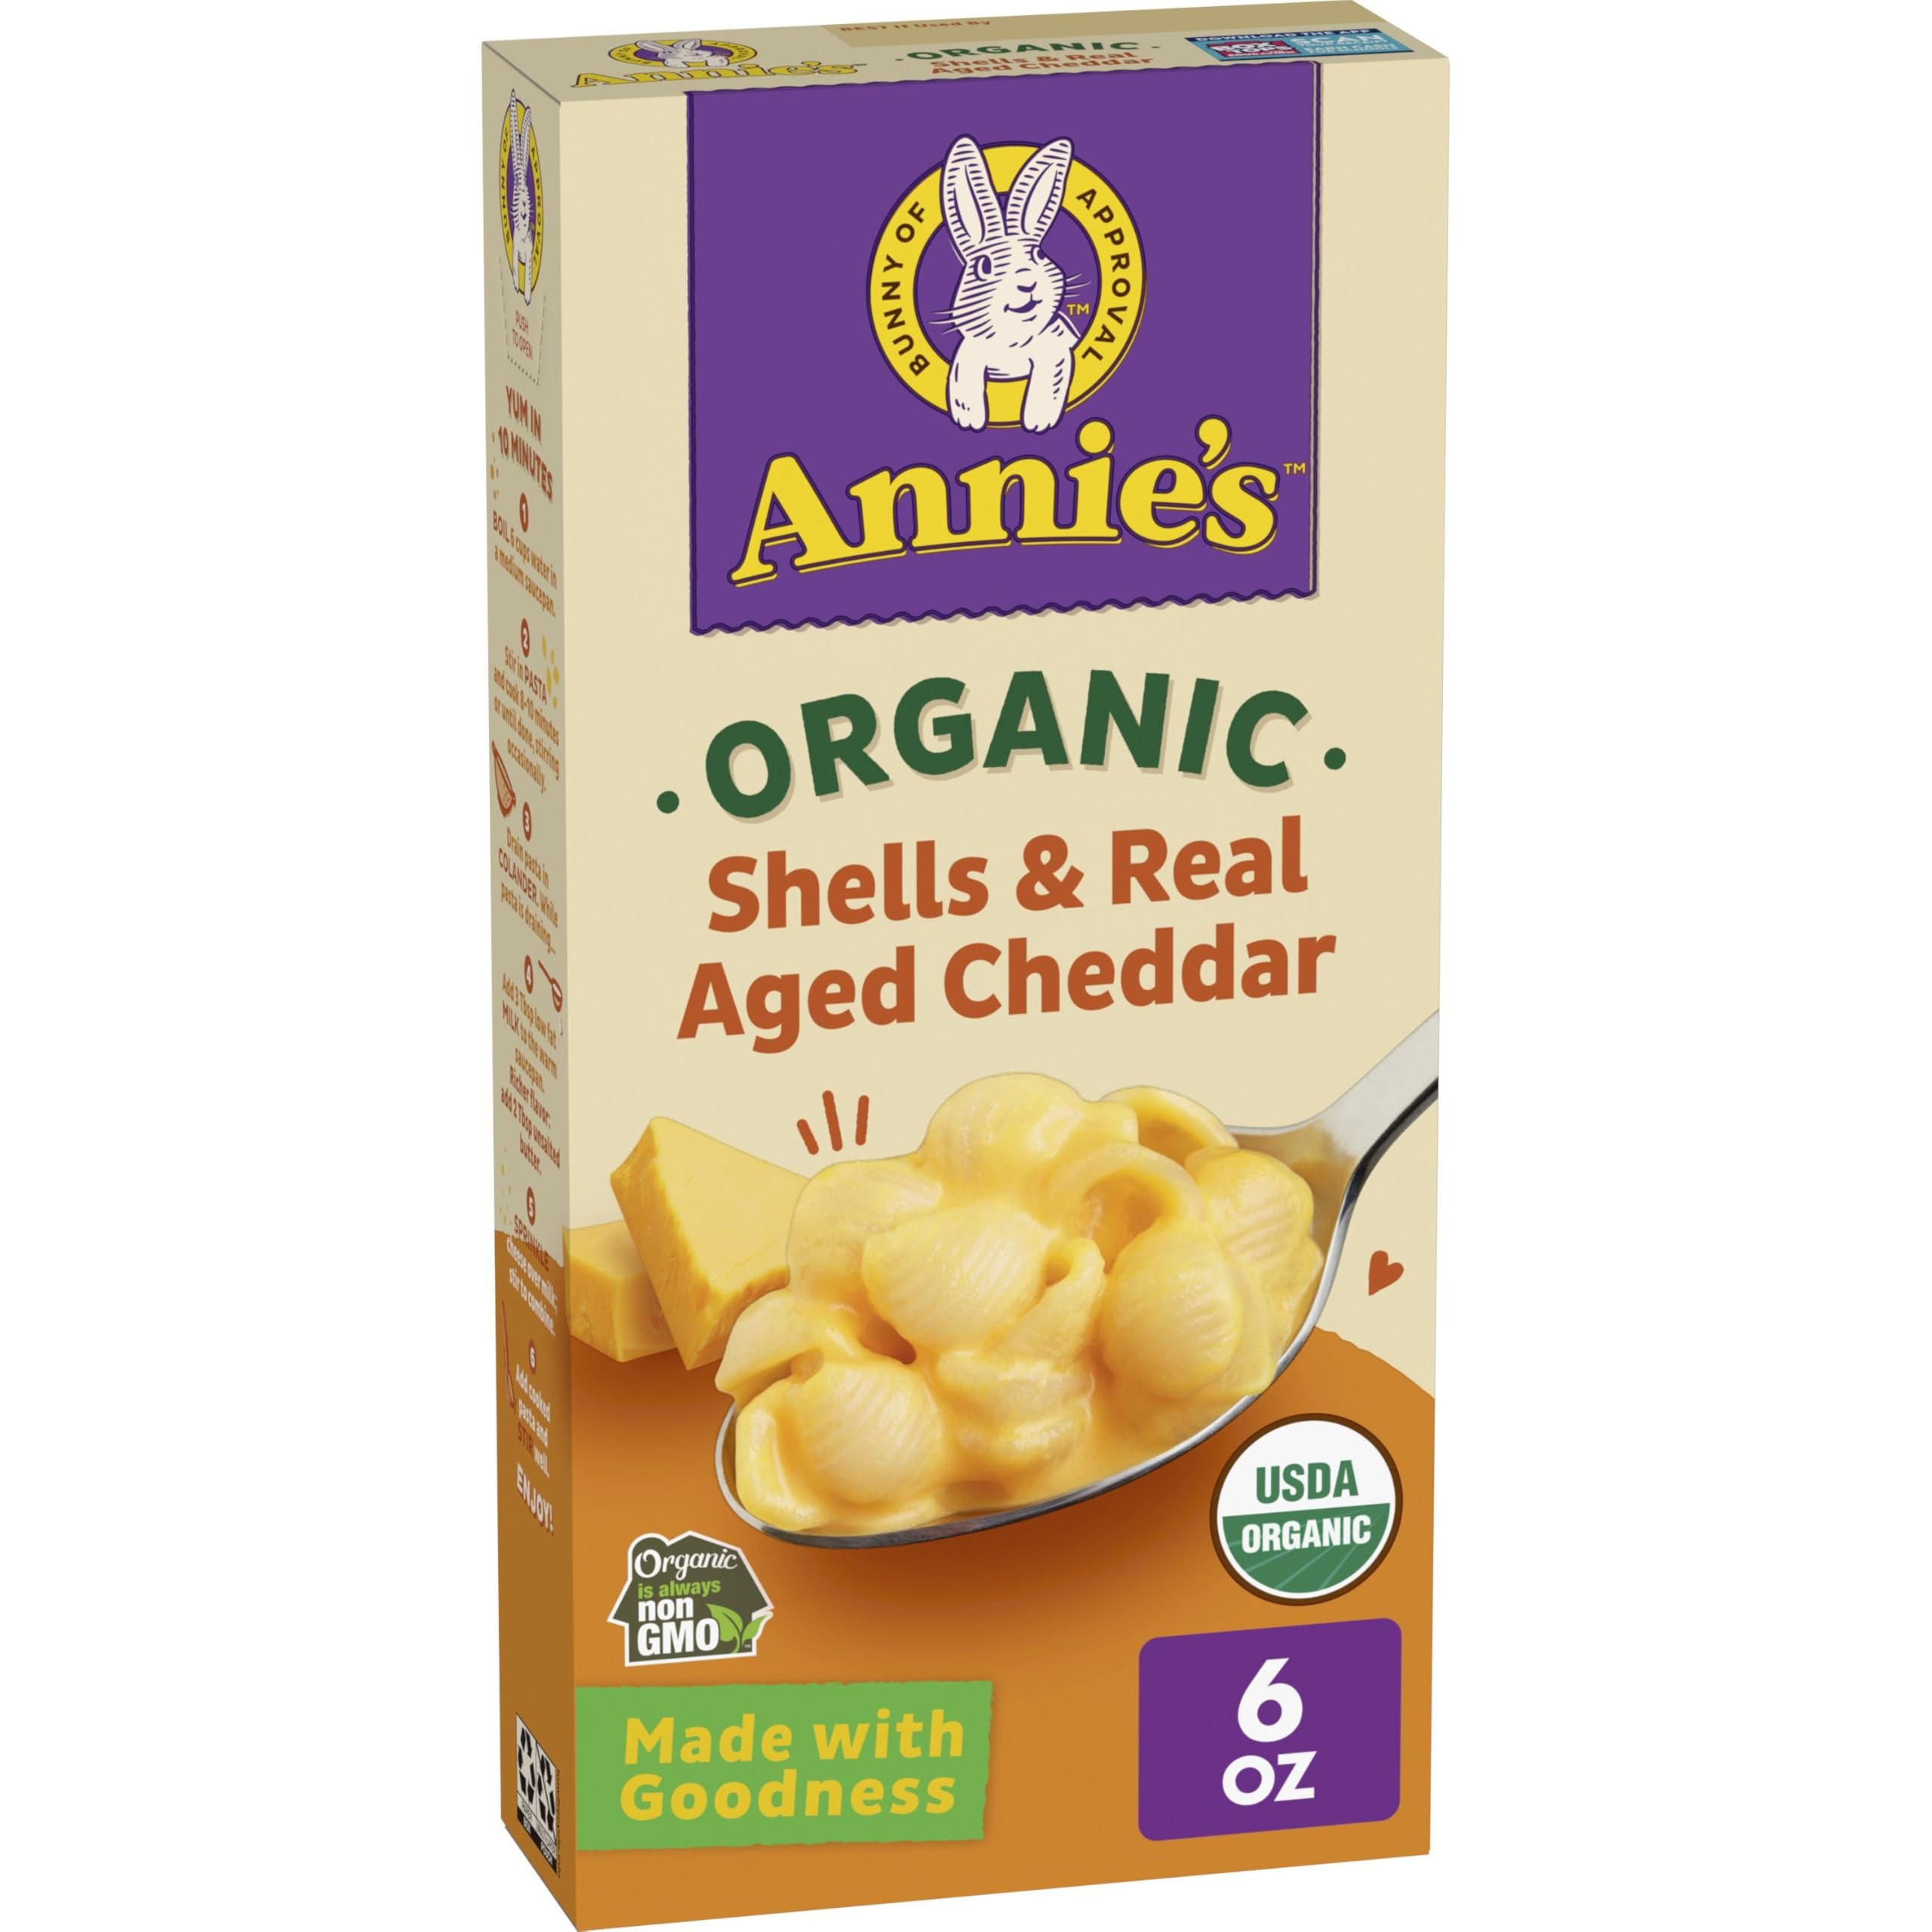
Item Name: Annie’s Shells Real Aged Cheddar Organic Mac and Cheese Dinner with Organic Pasta, 6 OZ
Bullet Point 1: Wholesome organic shell pasta and real organic aged cheddar cheese for a yummy family dinner option that will get everyone hopping to the table
Bullet Point 2: Annie's Homegrown organic macaroni and cheese made with no artificial flavors or synthetic colors
Bullet Point 3: Perfect as a side dish, in recipes like baked bacon mac n cheese, or paired with veggies and chicken nuggets for a tasty kids mac and cheese dinner
Bullet Point 4: Annie's aged cheddar mac and cheese ready in just 10 minutes for a quick and flavorful family meal option
Bullet Point 5: Contains: One 6 oz box of Annie’s Shells Real Aged Cheddar Organic Mac and Cheese Dinner
Value: 6.0
Unit: Ounce

Price: 1.99